Bucinch

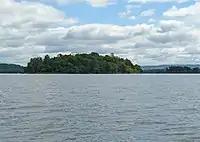
Bucinch

Bucinch or Buc-Innis (Scottish Gaelic: "Buck Island" or "Male Goat Island") is a small island in Loch Lomond, in west central Scotland.